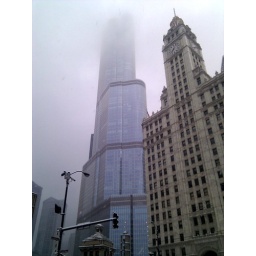
Trump tower disappearing in snow clouds